A Spy Among Friends

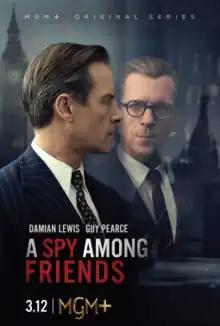
Promotional poster

A Spy Among Friends is a British espionage thriller television series, starring Guy Pearce, Damian Lewis, and Anna Maxwell Martin. It is based on the book by Ben Macintyre, adapted by Alex Cary and directed by Nick Murphy. It was available to stream on ITVX in the United Kingdom from December 2022, Amazon Prime Video in Canada from February 2023, and MGM+ in the United States from March 2023.